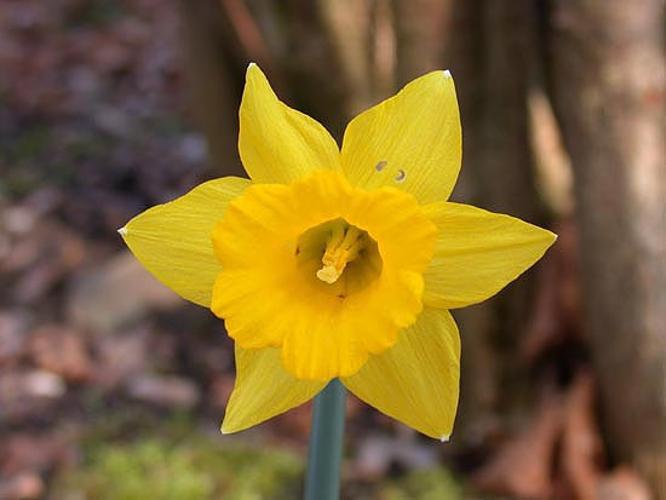
Label: daffodil